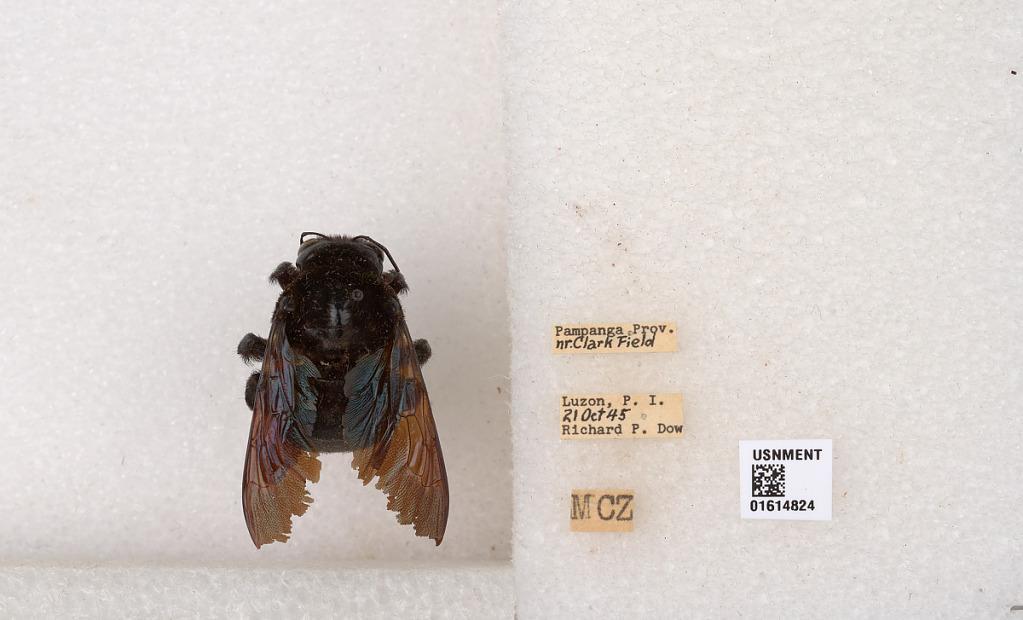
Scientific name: Xylocopa
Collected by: R. Dow
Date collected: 1945-10-21
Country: Philippines
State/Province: Central Luzon
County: Pampanga
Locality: nr. Clark Field